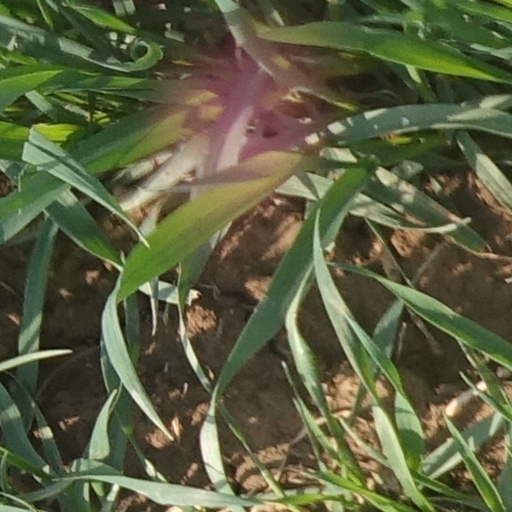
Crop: wheat